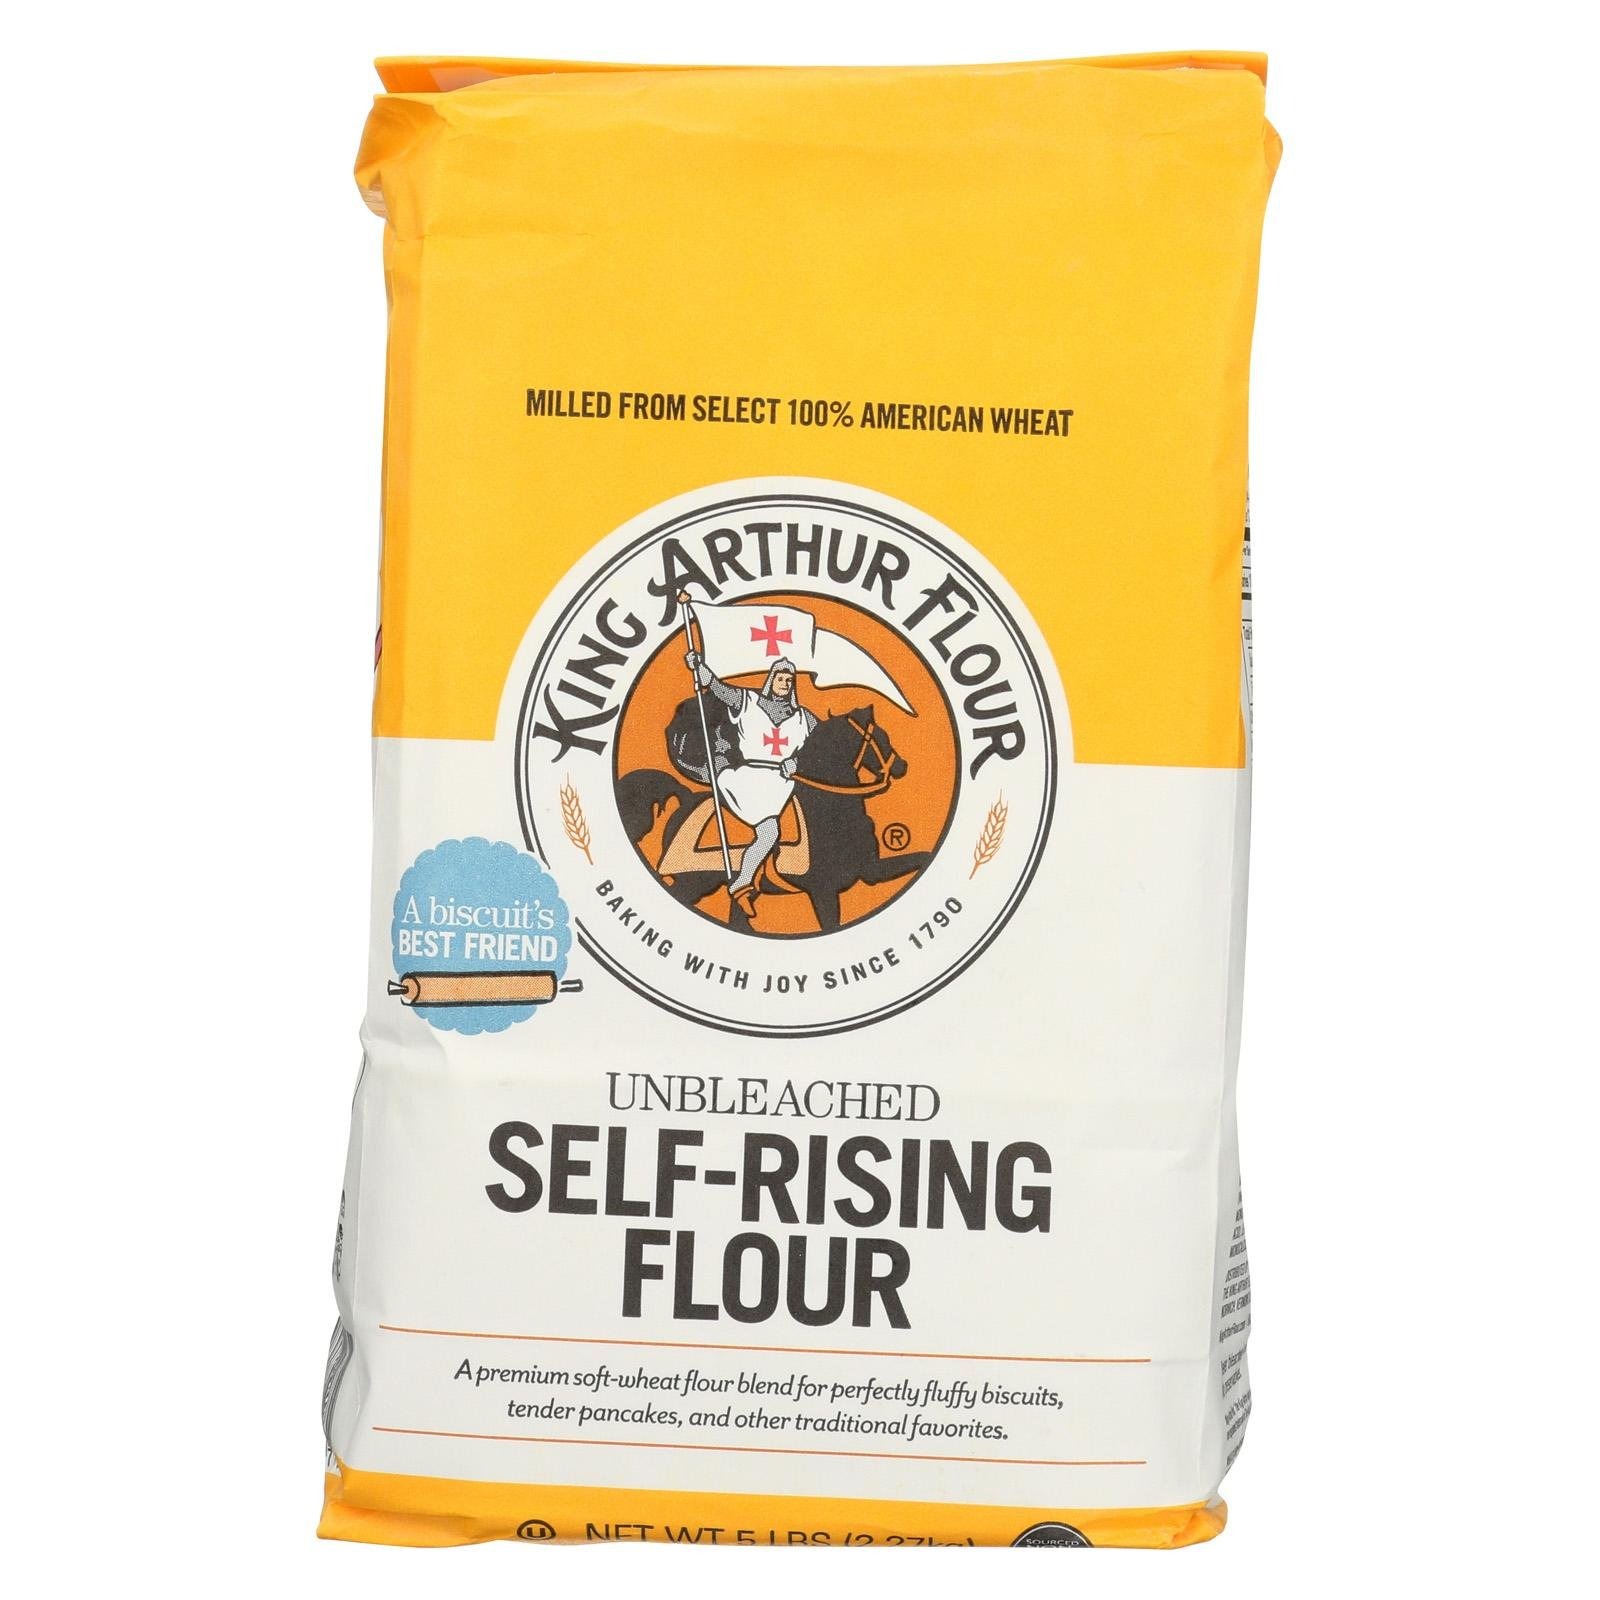
Item Name: King Arthur Flour Self Rising Flour 5 Pound Bag
Bullet Point: King Arthur Flour Self Rising Flour 5 Pound Bag
Value: 80.0
Unit: Ounce

Price: 6.96